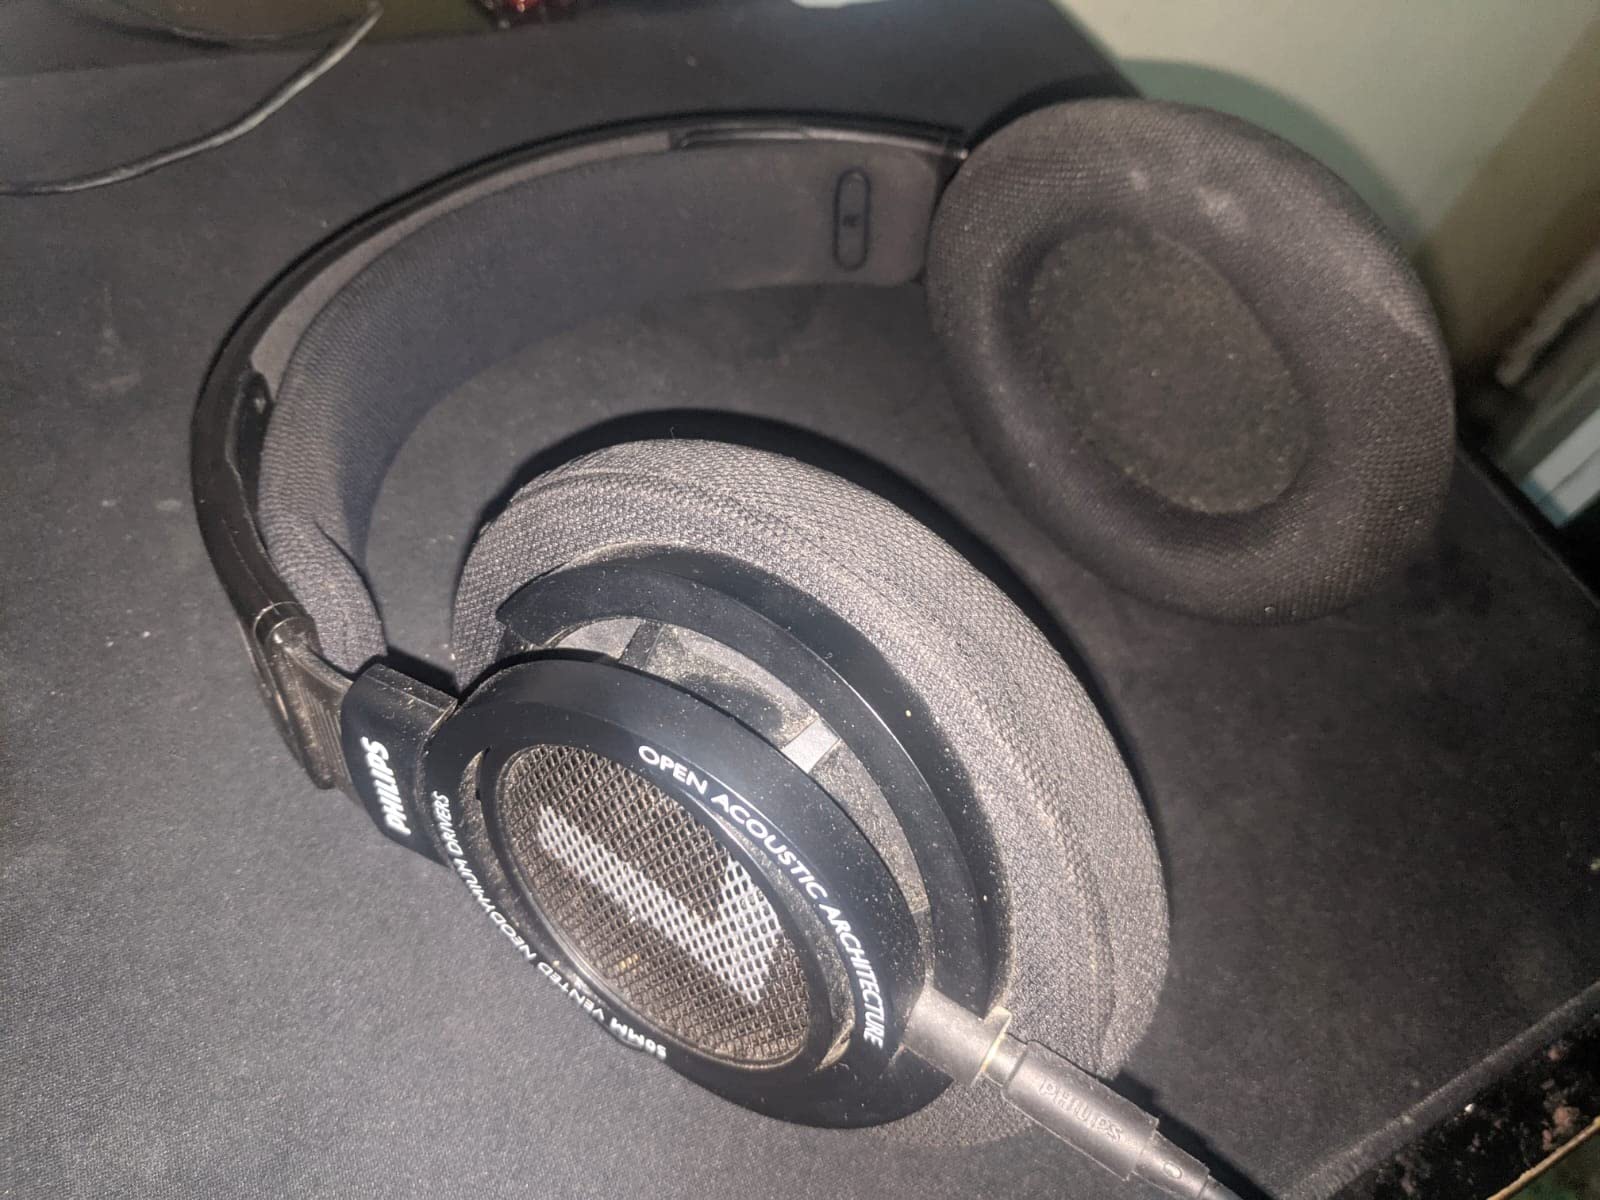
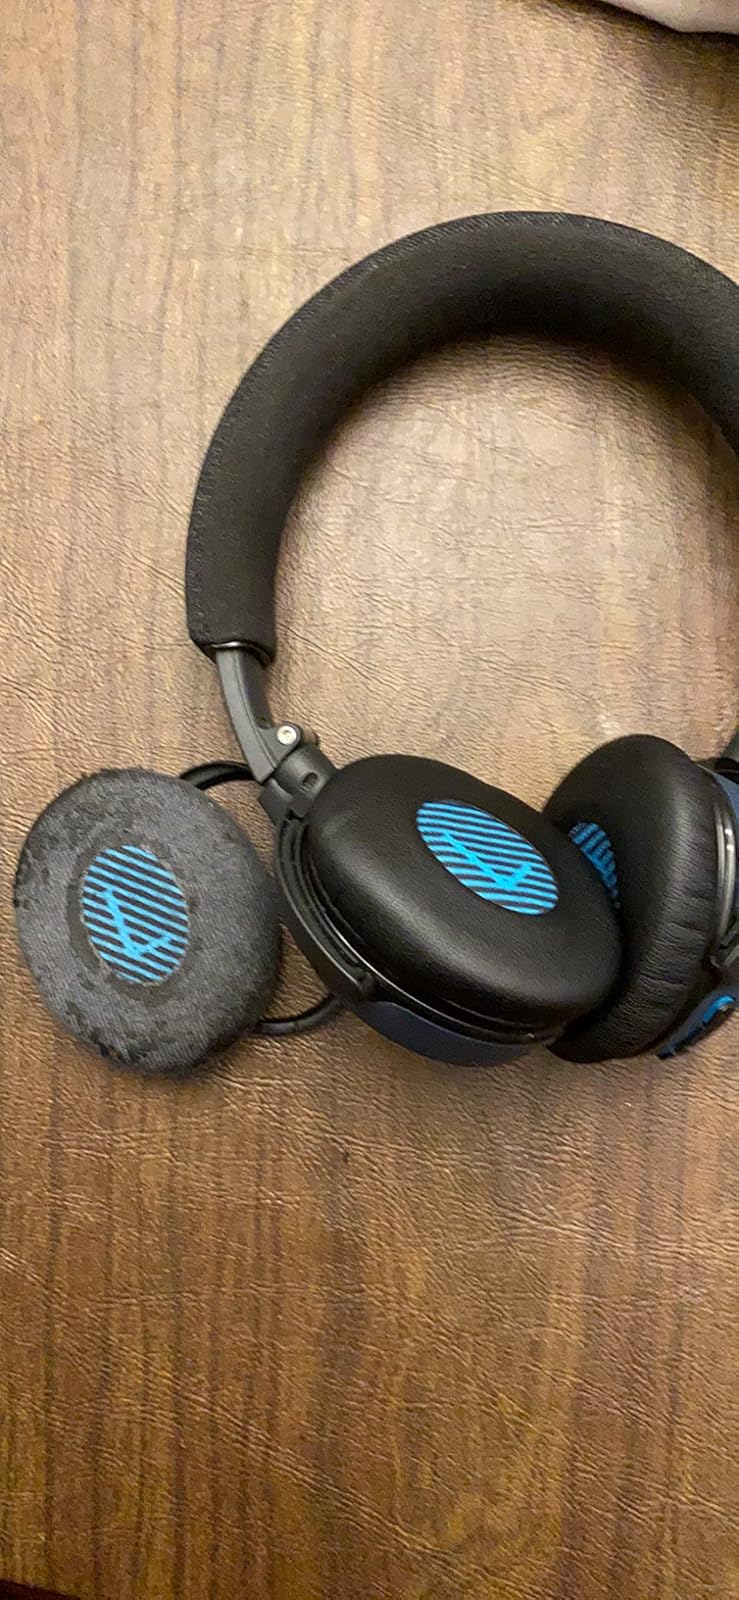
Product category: headphones
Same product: no